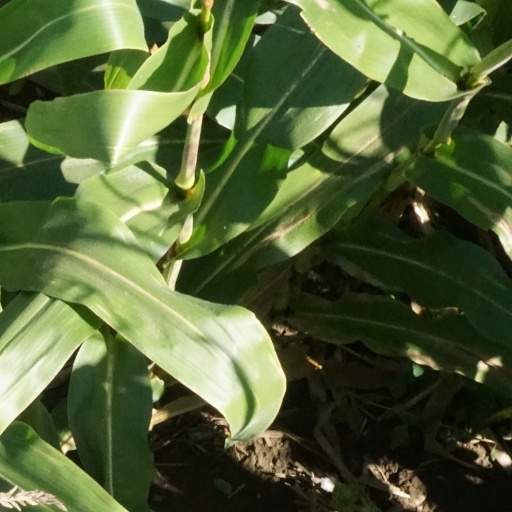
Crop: maize; corn